List of dragons in film and television

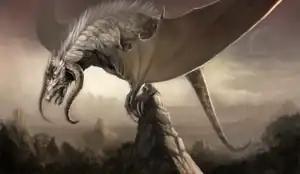
Concept-art done for Sintel, 3rd open-movie of the Blender Foundation. Artwork : David Revoy.

This is a list of dragons in film and television. The dragons are organized by either film or television and further by whether the media is animation or live-action. They are sorted alphabetically by name or if there is none, by the name of the media. Further information is the title of the media, the type of dragon, whether it transforms to/from something else, the voice actor if it has one and additional notes.